Ballan, Victoria

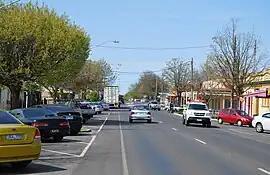
Inglis Street, the main street

Ballan is a town in Victoria, Australia. At the , Ballan had a population of 3,392.